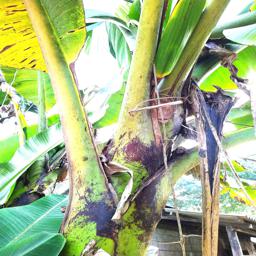
Label: YELLOW SIGATOKA